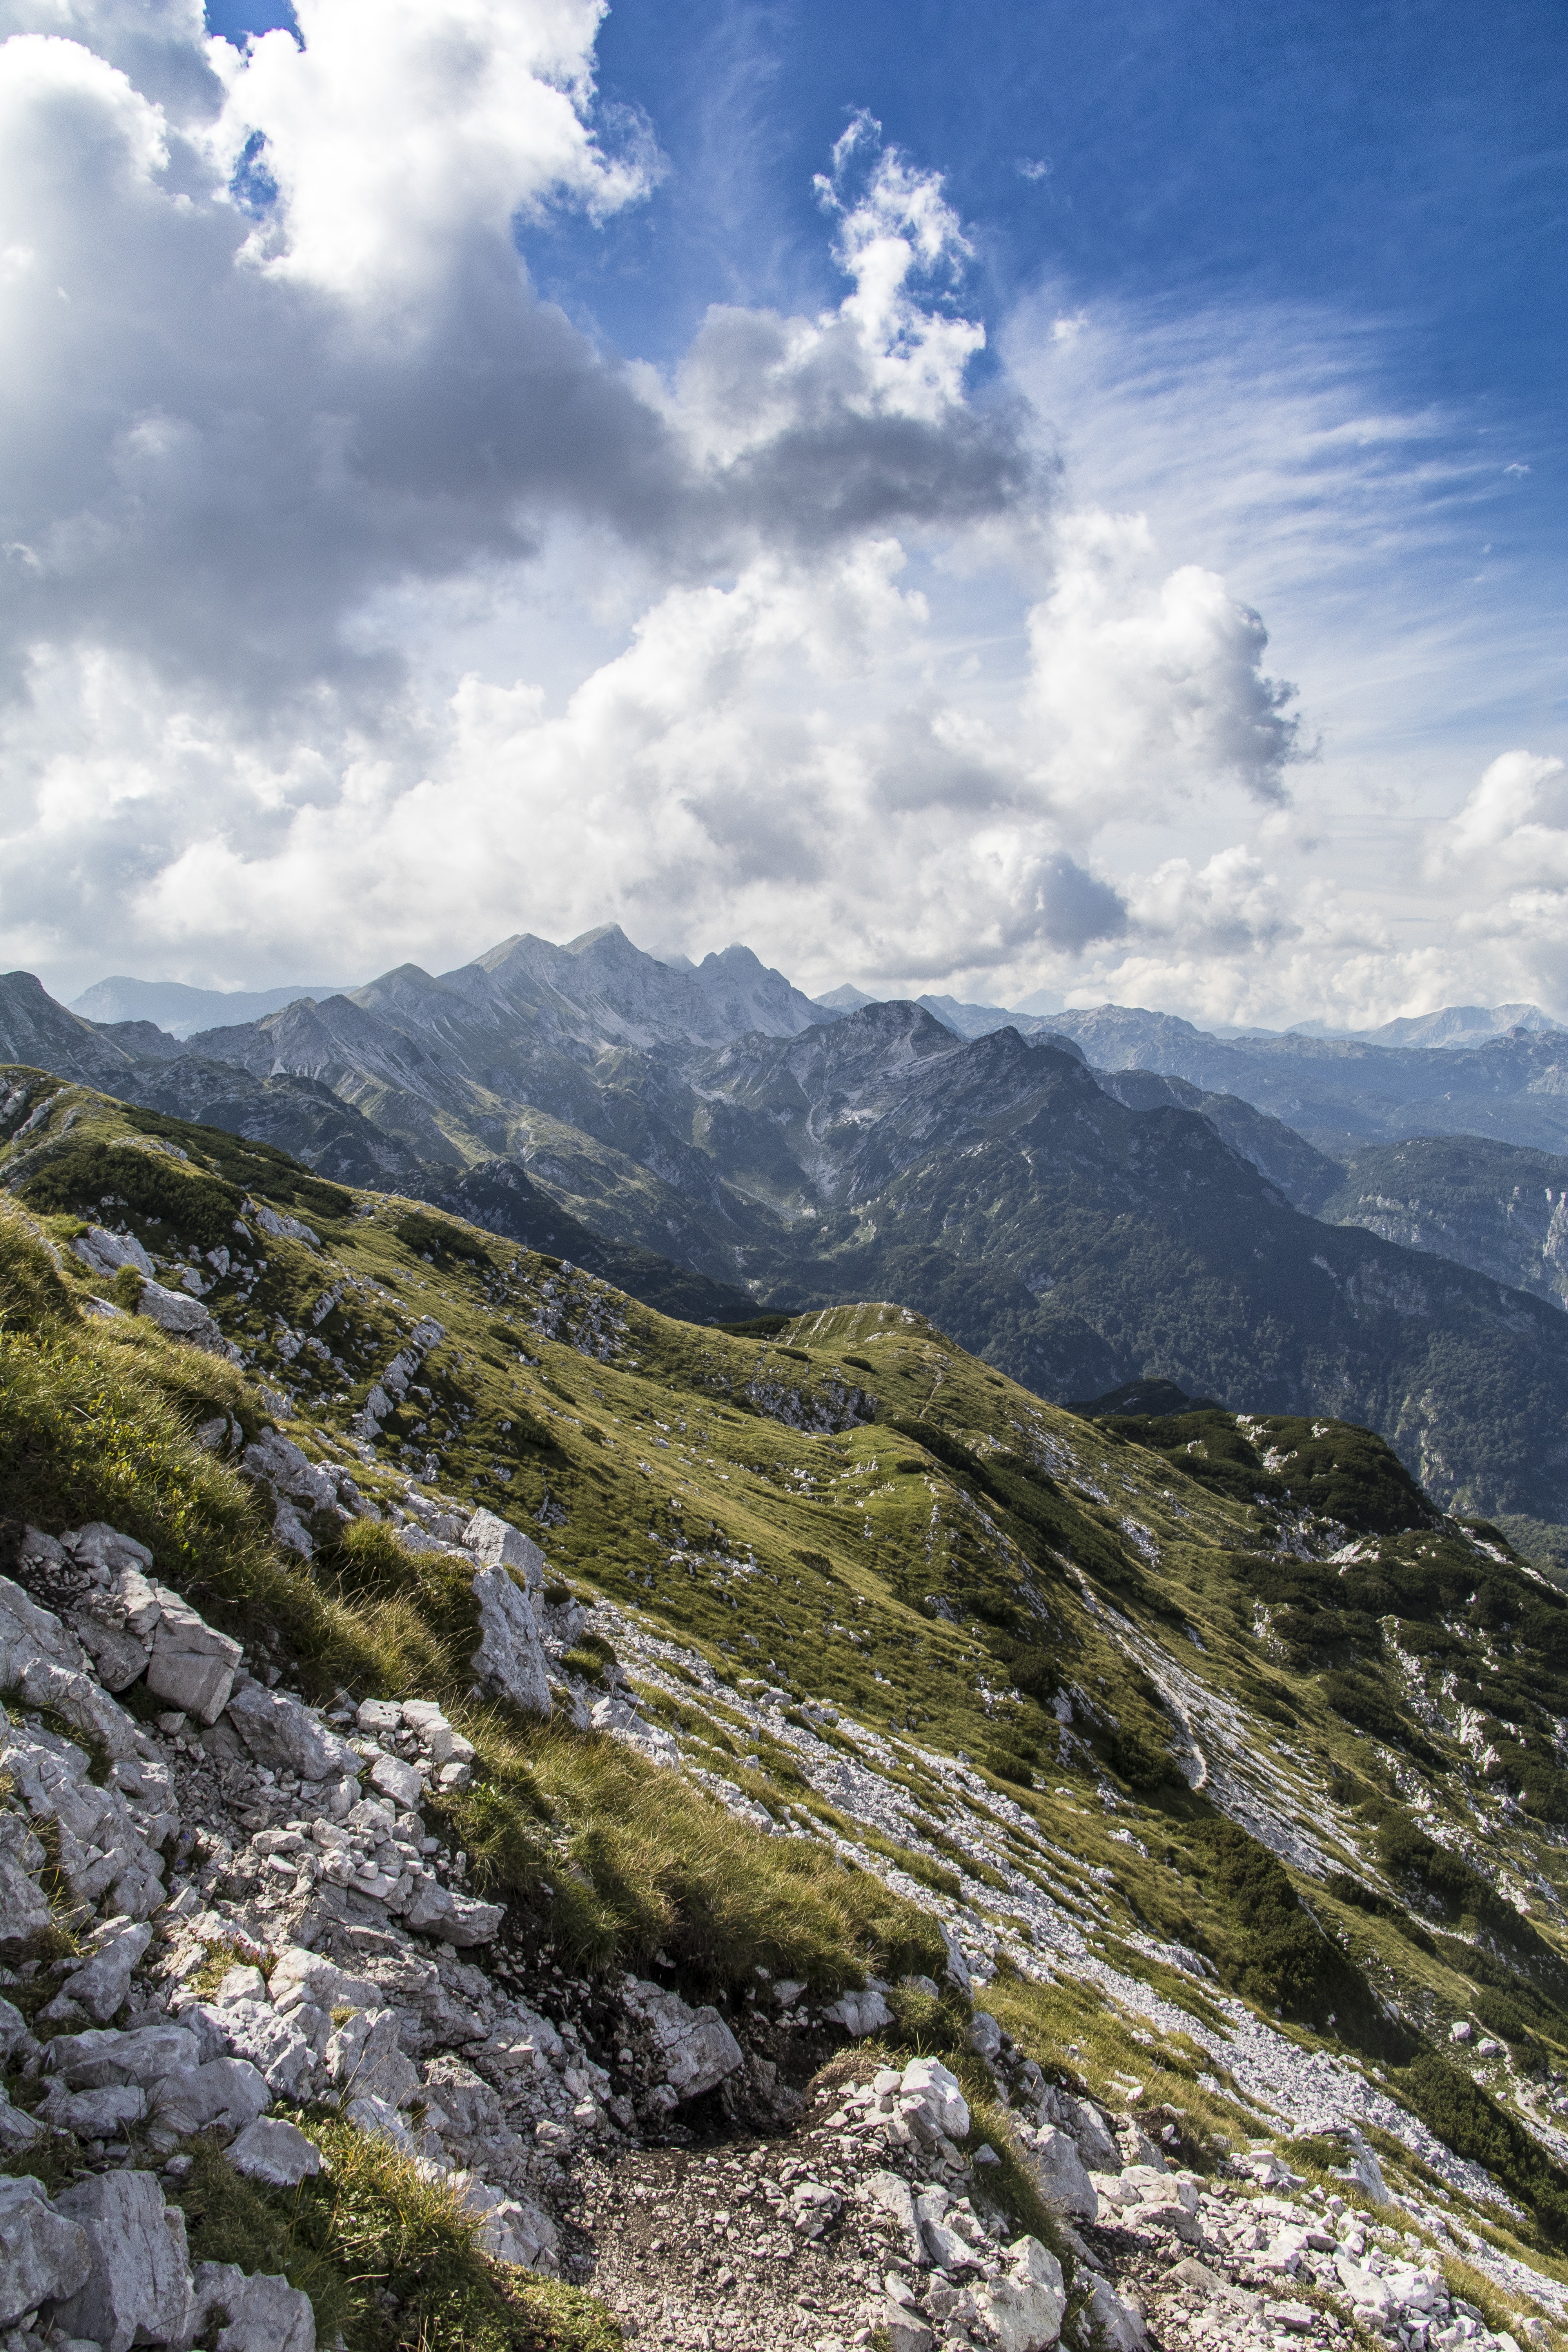
landscape, tree, nature, outdoor, wilderness, walking, mountain, snow, cloud, sky, hiking, meadow, hill, adventure, mountain range, ridge, summit, trekking, alps, plateau, fell, slovenia, julian, landform, mountain pass, geographical feature, mountainous landforms